The Kawai Complex Guide to Manors and Hostel Behavior

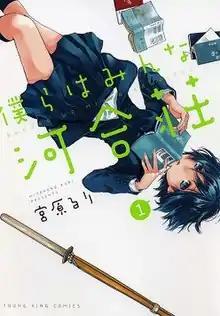
Cover of "Bokura wa Minna Kawai-sō" volume 1 published by Shōnen Gahōsha. The character on the cover is Ritsu Kawai.

is a Japanese manga series by Ruri Miyahara, published in Shōnen Gahōsha's manga magazine "Young King OURs" from the June 2010 issue till the February 2018 issue. It has been collected in eleven volumes as of July 2018. An extra fan volume was published in August 2018. An anime television series adaptation produced by Brain's Base aired in Japan between April and June 2014.